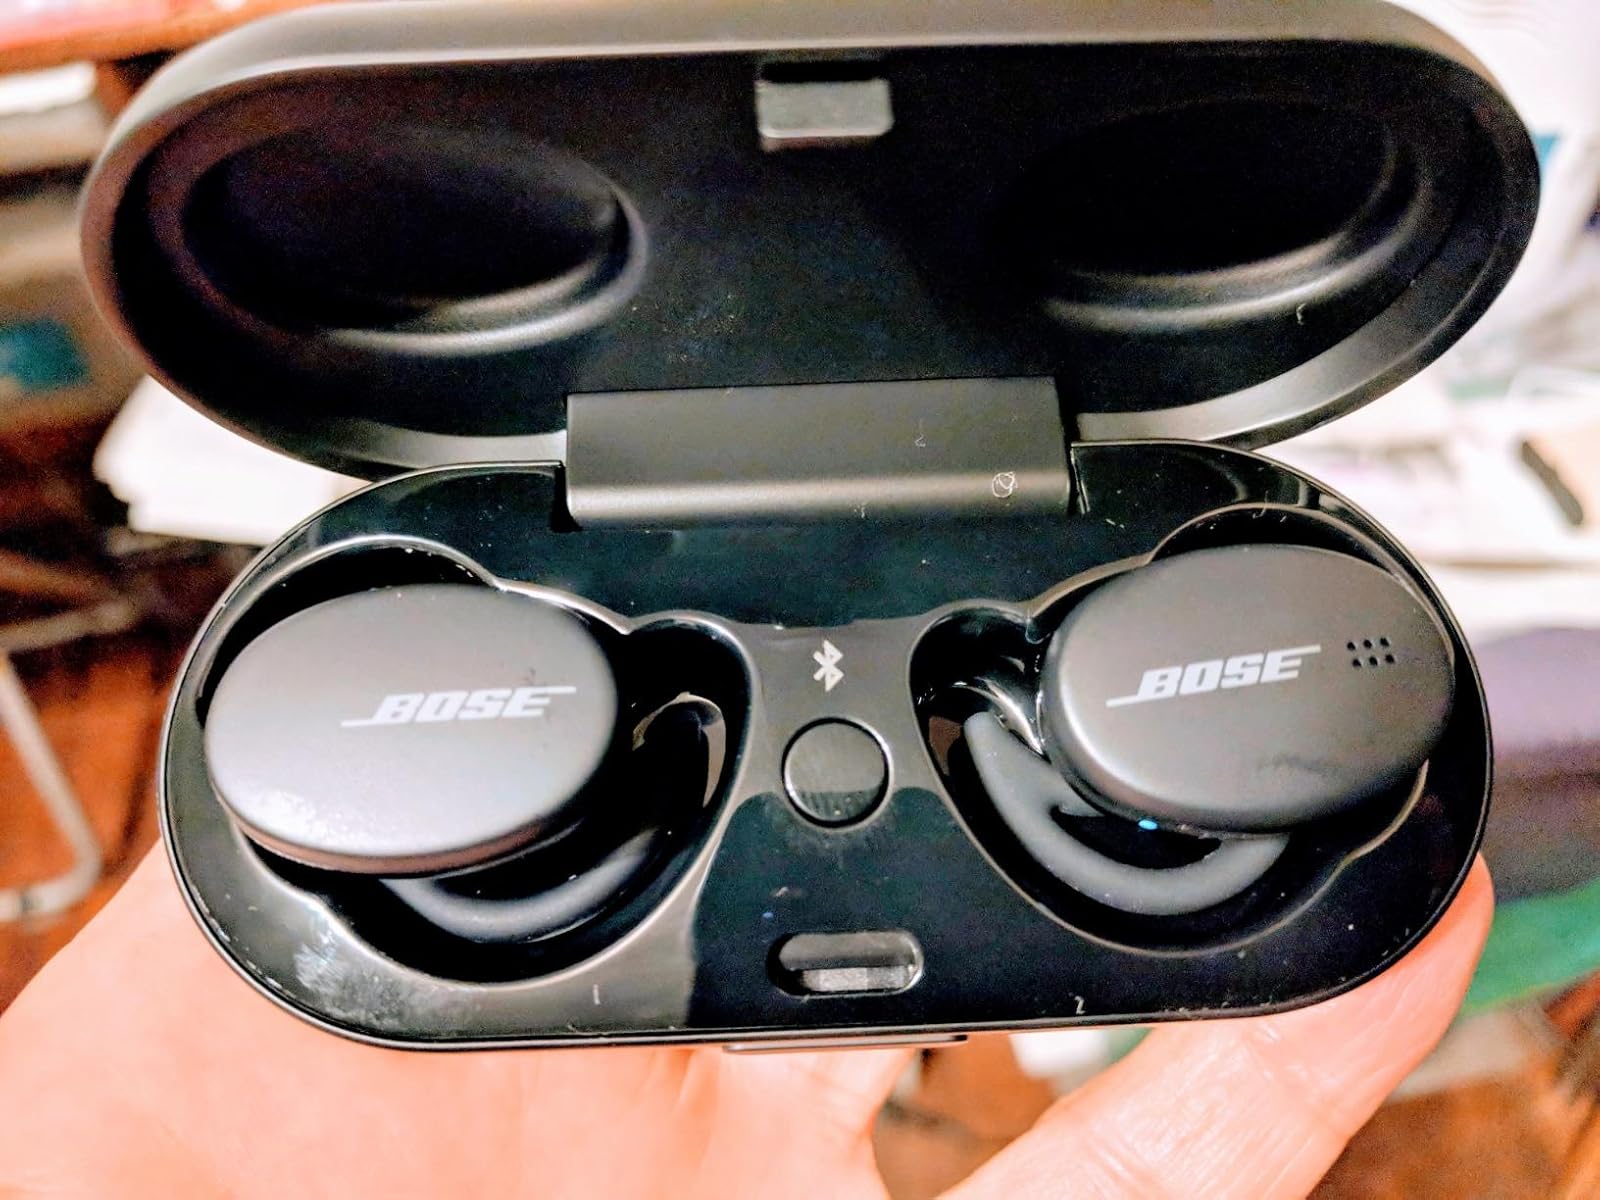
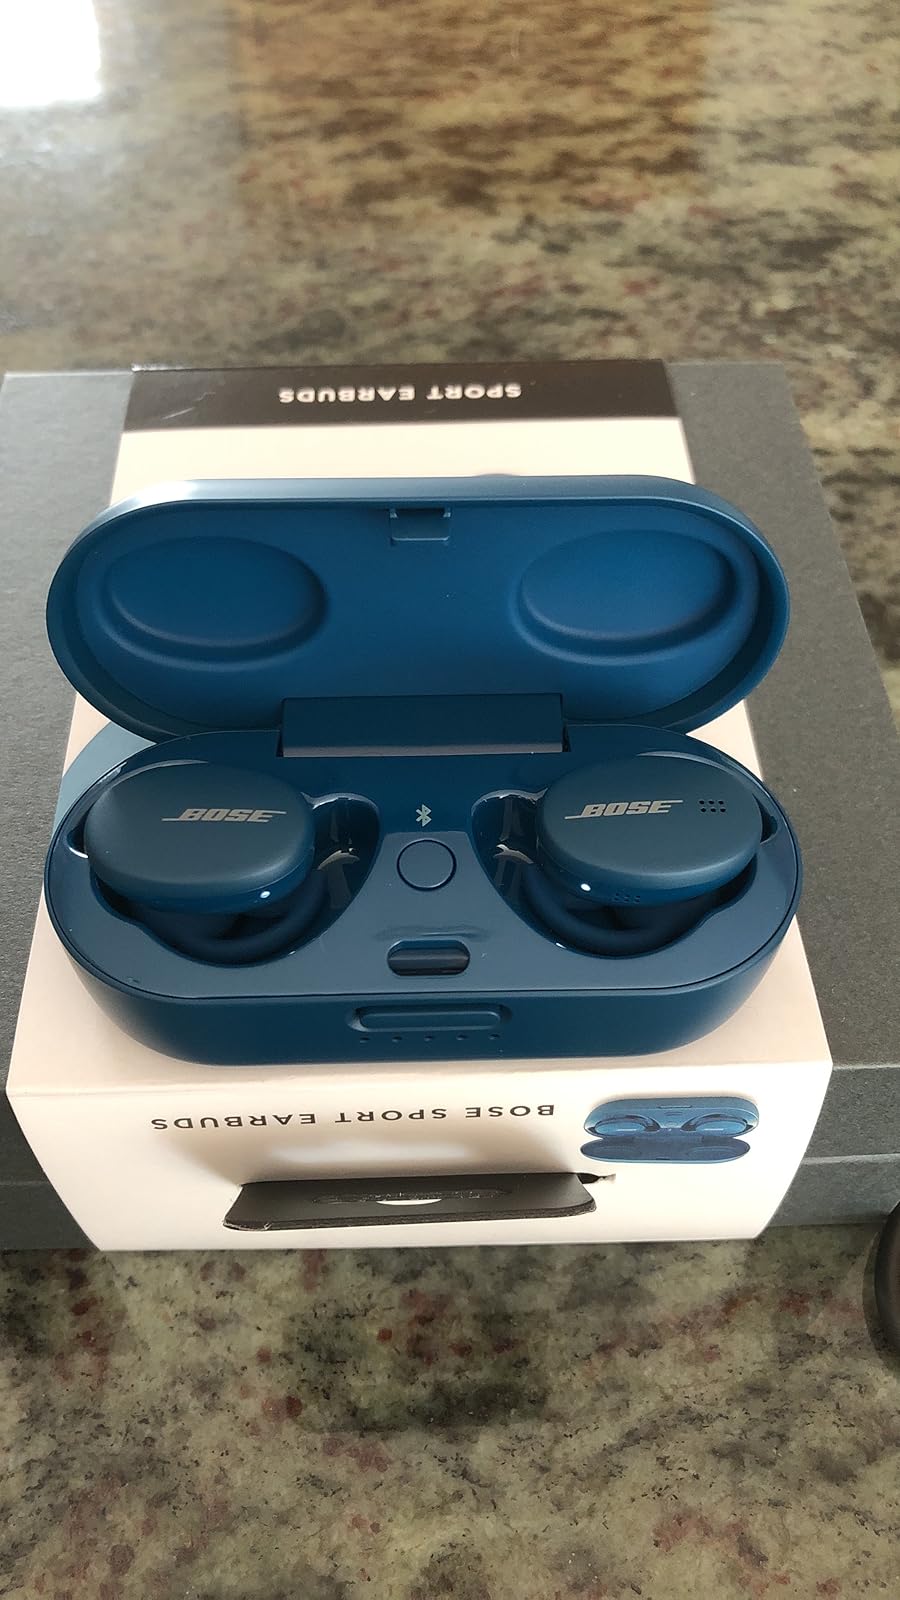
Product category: earbuds
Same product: no